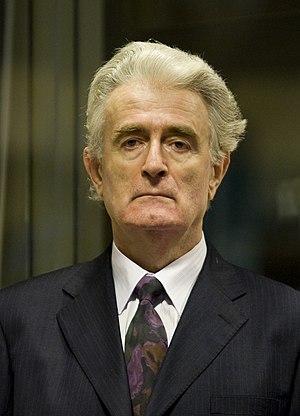
Radovan Karadžić, né le 19 juin 1945 à Petnjica, est un homme d'État yougoslave.